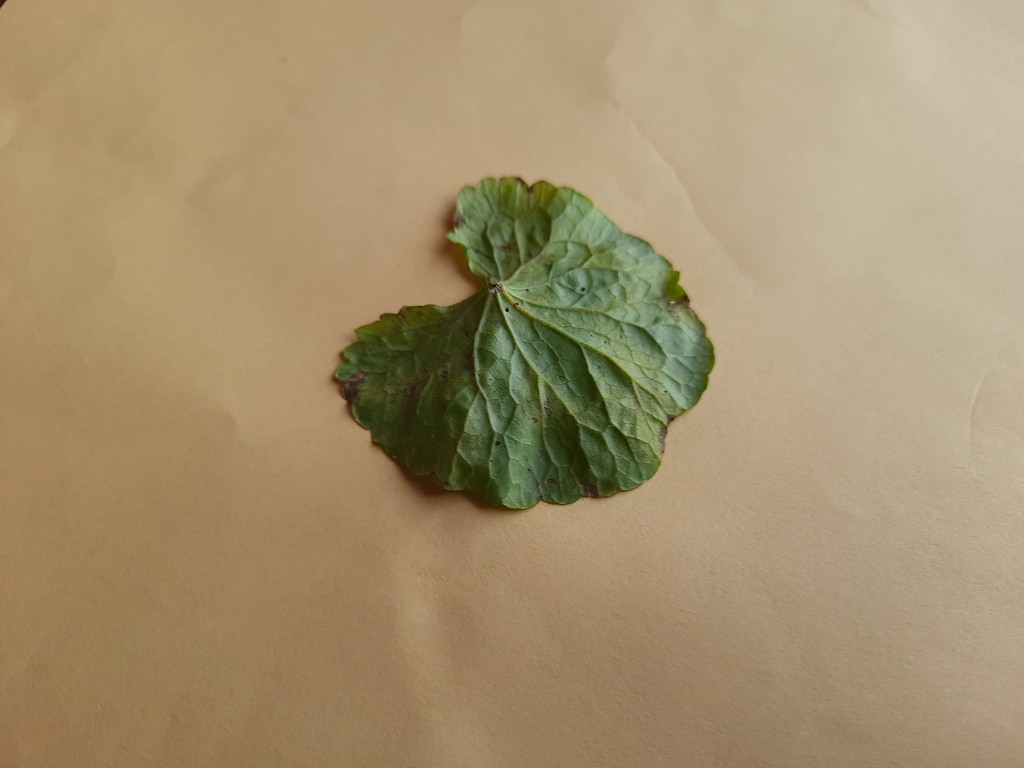
Label: Unhealthy